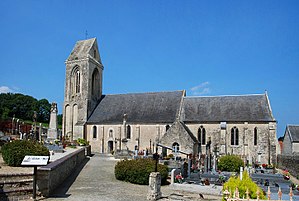
Sainte-Honorine-des-Pertes
Kirken Sainte-Honorine de Sainte-Honorine-des-Pertes
Sainte-Honorine-des-Pertes er en kommune i departementet Calvados i regionen Basse-Normandie i det nordlige Frankrig.